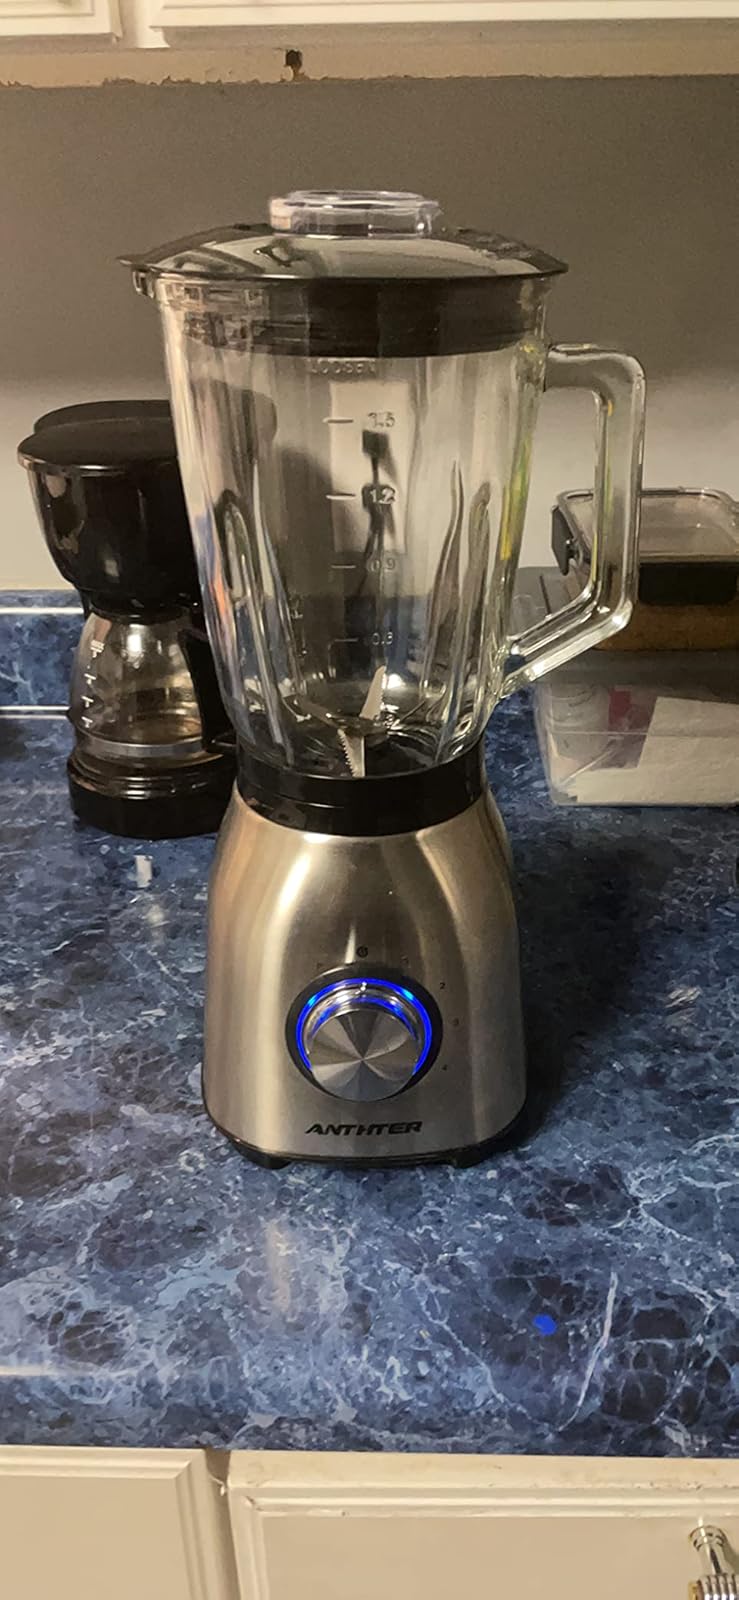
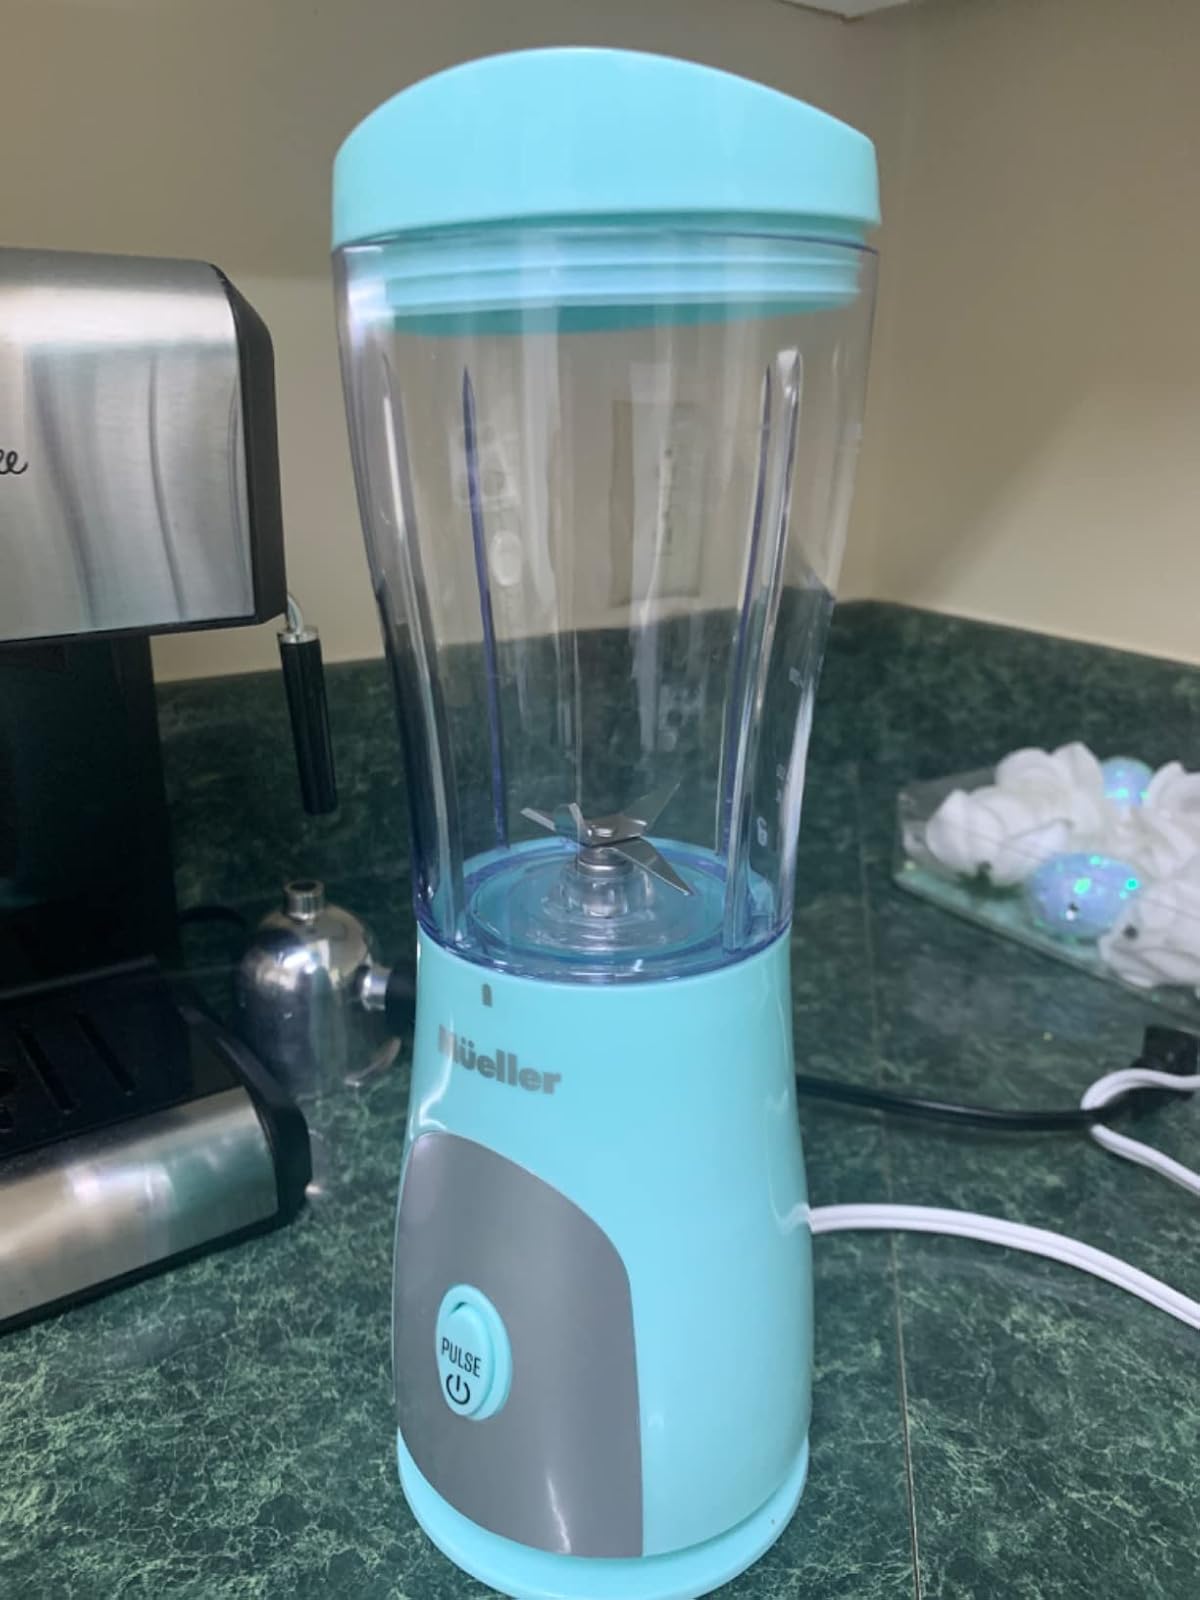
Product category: items_blender
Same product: no